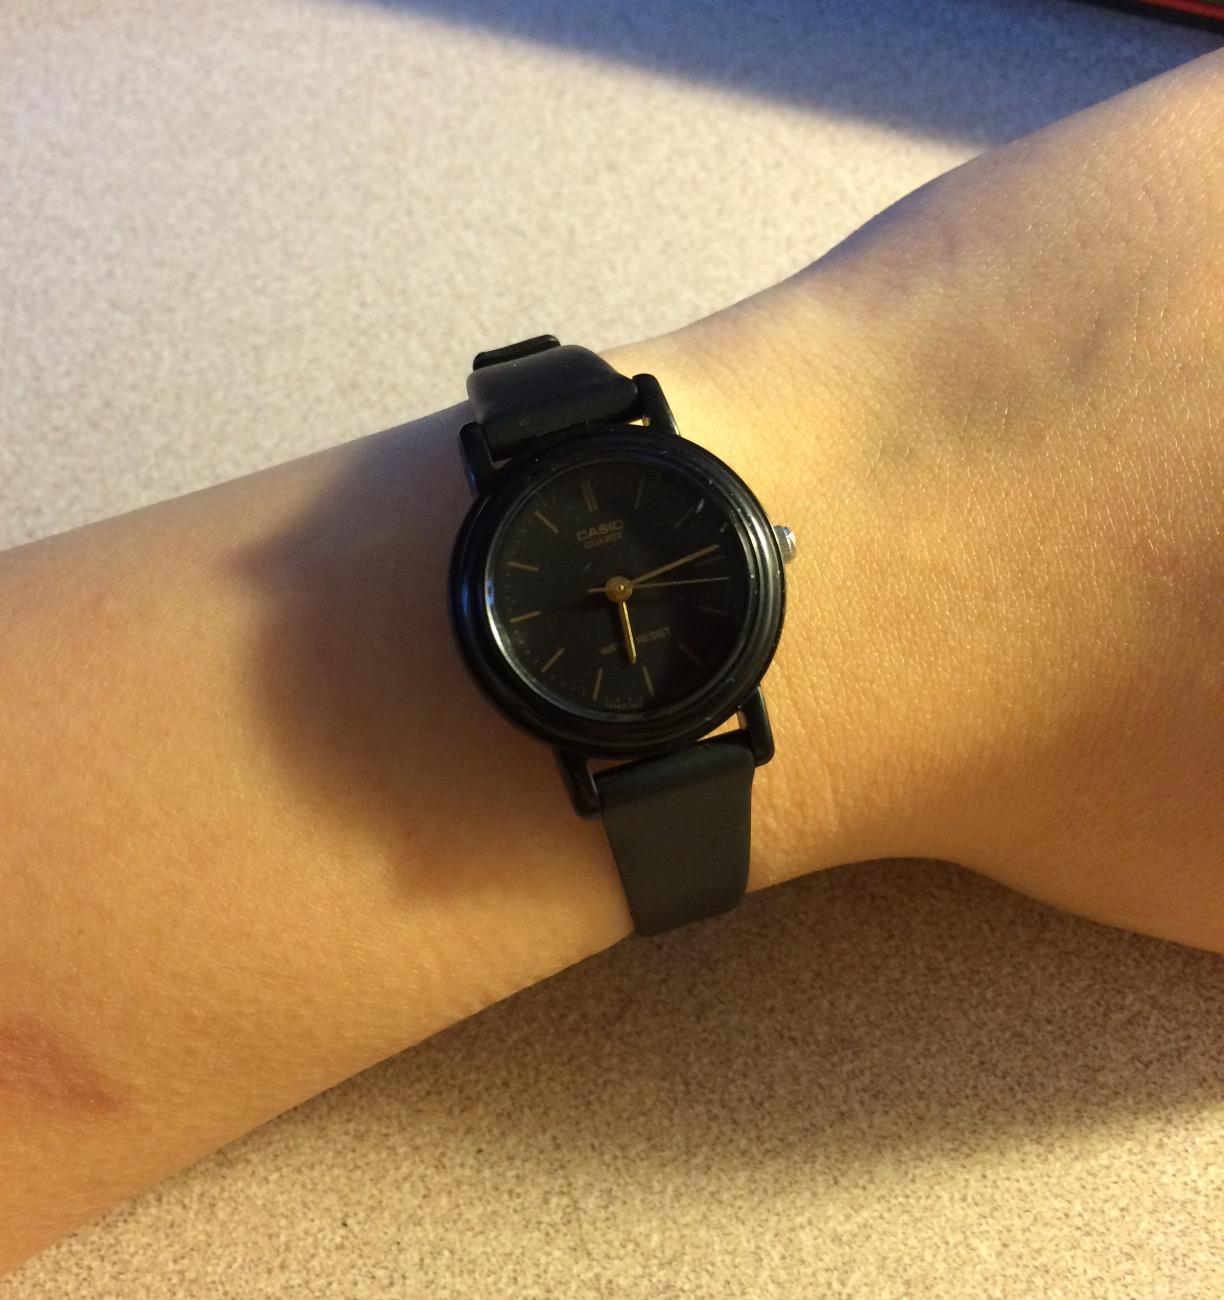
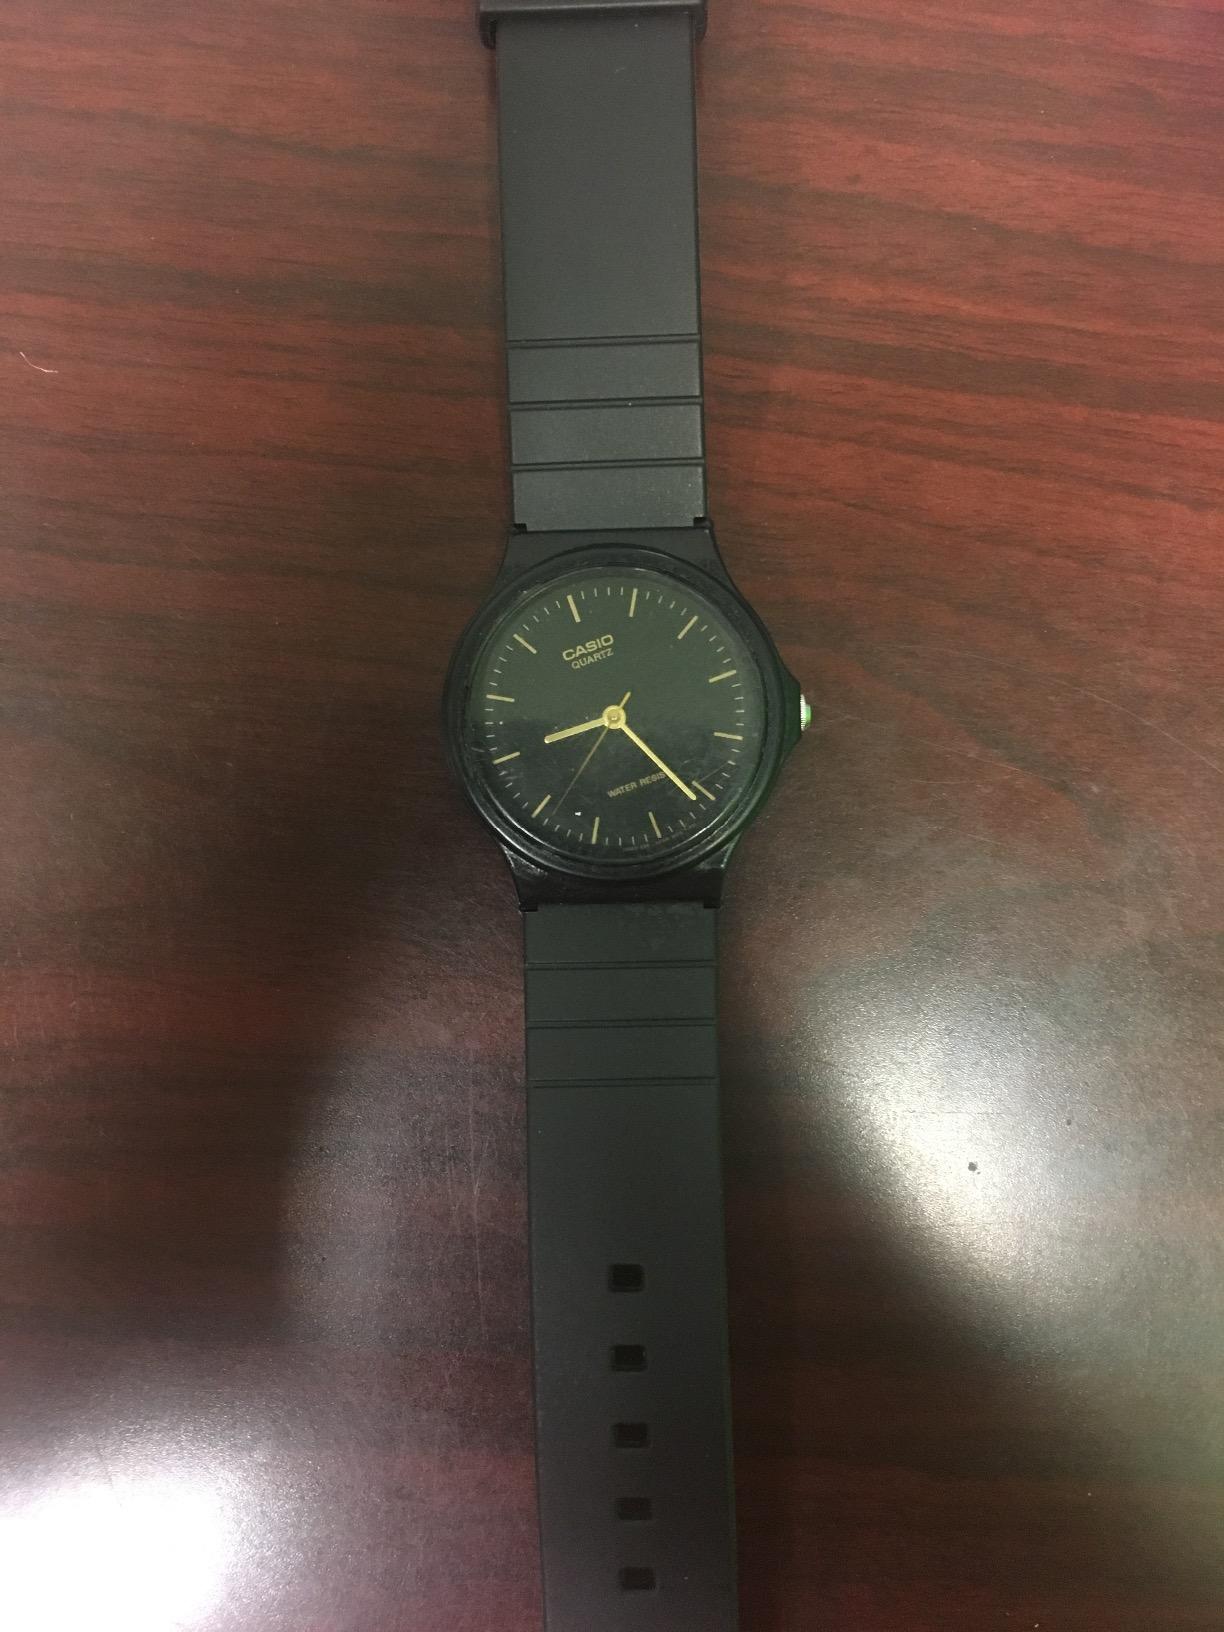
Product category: accessories_watch
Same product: no